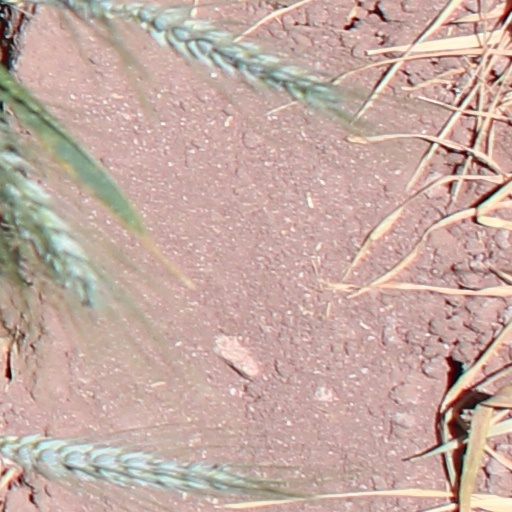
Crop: wheat